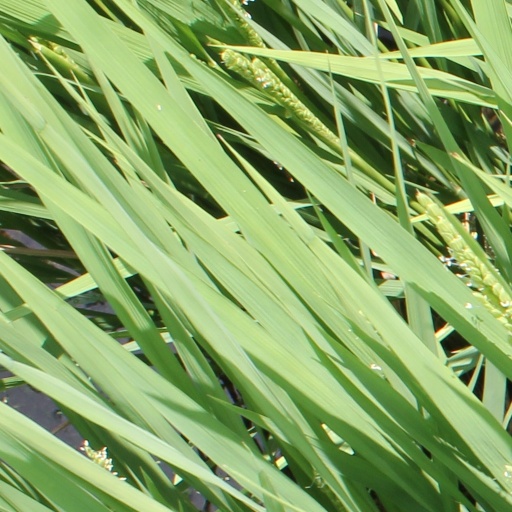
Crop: rice